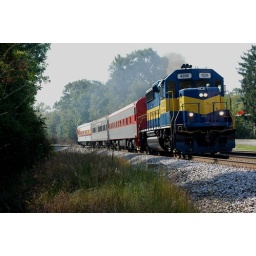
IC&amp;amp;E leads a Private car special long the banks of the Fox river in Elgin heading for Savanna